Lyndon Jackson

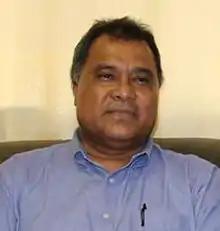
Jackson in 2013

Lyndon H. Jackson (born ?) is a Micronesian politician. A former Speaker of the Eighth and Ninth Kosrae State Legislatures, Jackson has served as the Governor of Kosrae from 11 January 2011 to 8 January 2019, with Lt. Governor Carson K. Sigrah. He succeeded outgoing Governor Robert J. Weilbacher.